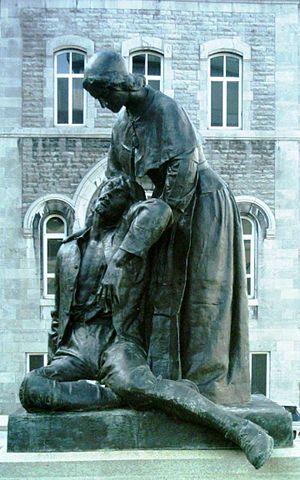
Jeanne Mance au secours d'un blessé. Bronze de Louis-Philippe Hébert placé devant l'hôtel-Dieu de l'avenue des Pins à Montréal.
Jeanne Mance, née le 12 novembre 1606 à Langres et morte le 18 juin 1673 à Montréal, est une pionnière de la Nouvelle-France. Elle est considérée comme cofondatrice de Montréal, où elle a fondé puis dirigé l’Hôtel-Dieu. Elle est la première infirmière laïque au Canada. Elle est reconnue comme vénérable par l'Église catholique et peut être fêtée le 18 juin.